Family Research Council

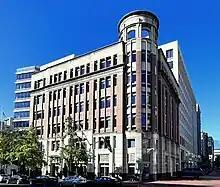
Family Research Council Building in Washington, D.C.

Family Research Council is a member of ProtectMarriage.com, a coalition formed to sponsor California Proposition 8 to restrict marriage to opposite-sex couples only, which passed in 2008 (but was later struck down as unconstitutional by a federal court in California).